Branica (Suszec)

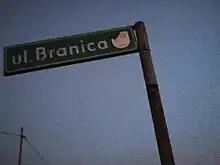
The sign 'Branica'

Branica is a hamlet of the Suszec village in Poland, located by the provincial road No. 935 in the Silesian Voivodeship, in the Pszczyna County, in the Gmina Suszec.